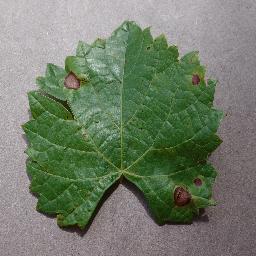
Label: Grape___Black_rot